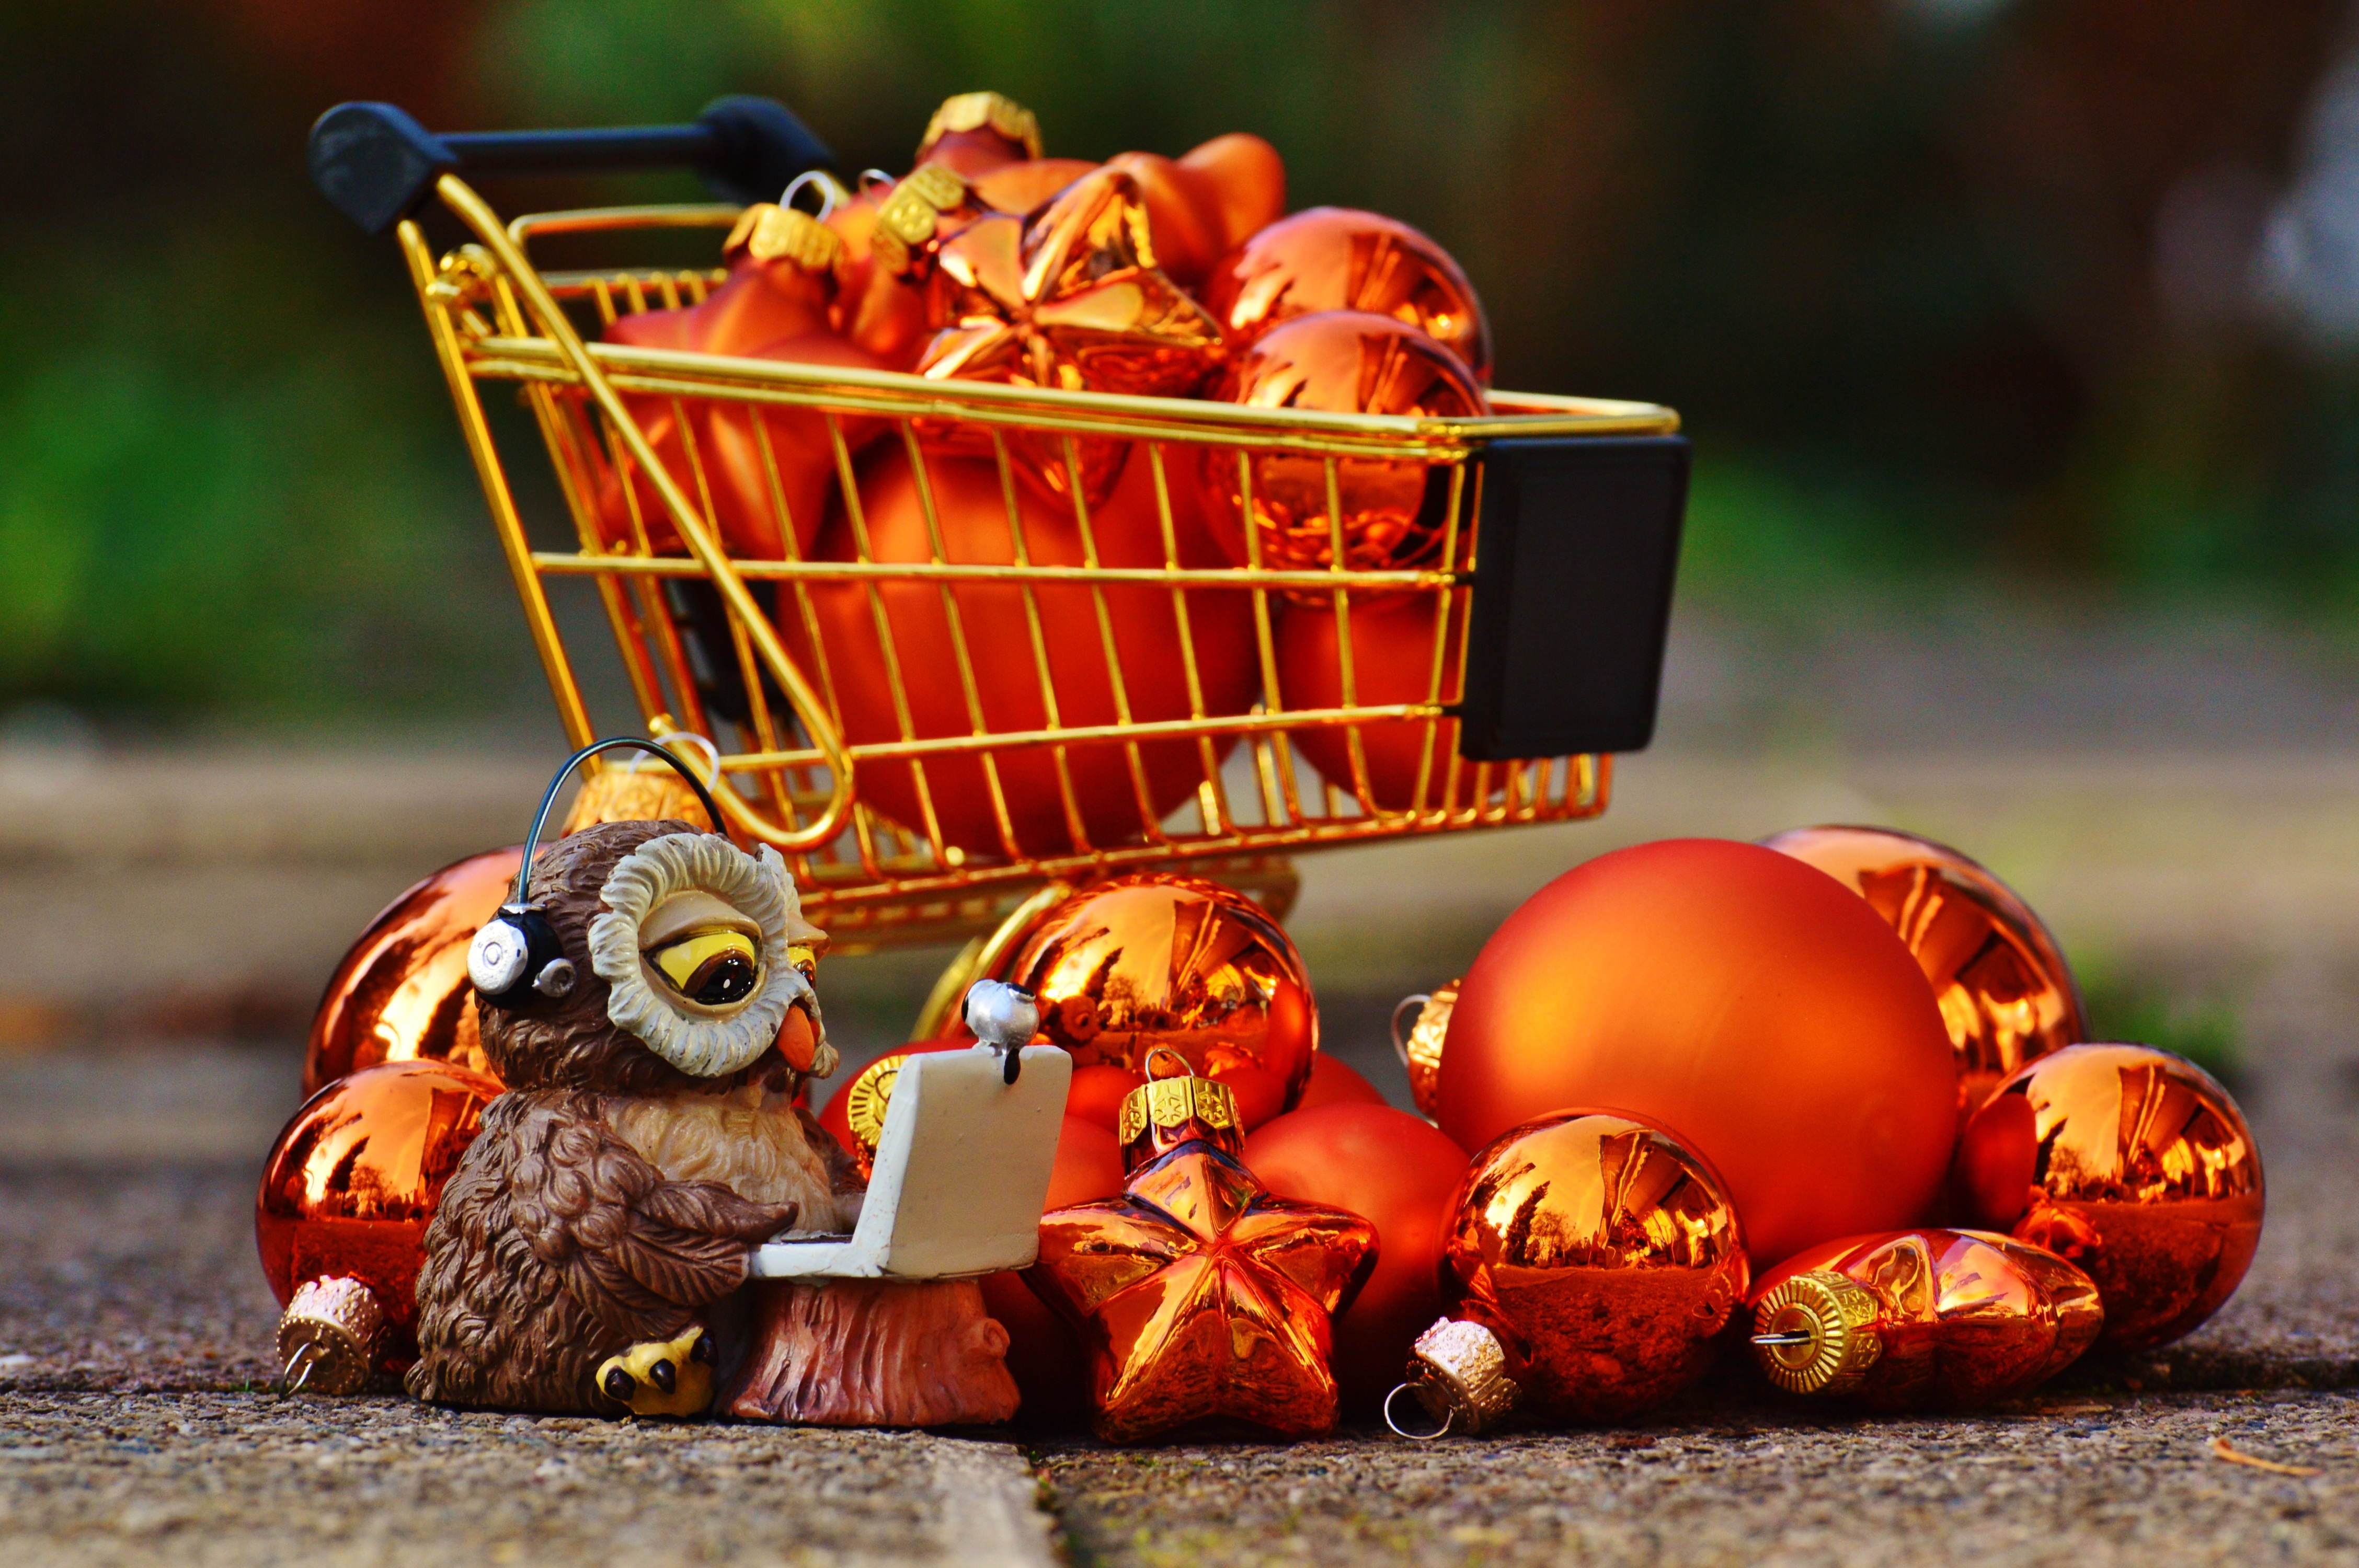
trolley, transport, food, red, produce, color, autumn, metal, holiday, business, shopping, christmas, wheels, funny, supermarket, order, trolleys, event, list, online, christmas balls, purchasing, shopping cart, shopping list, online shopping, christmas shopping, shopping basket